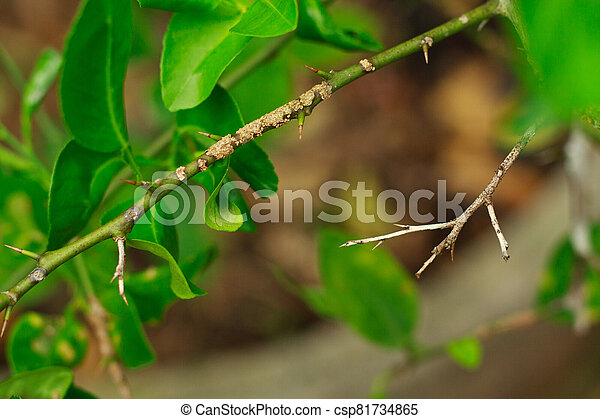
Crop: unknown
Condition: citrus_canker